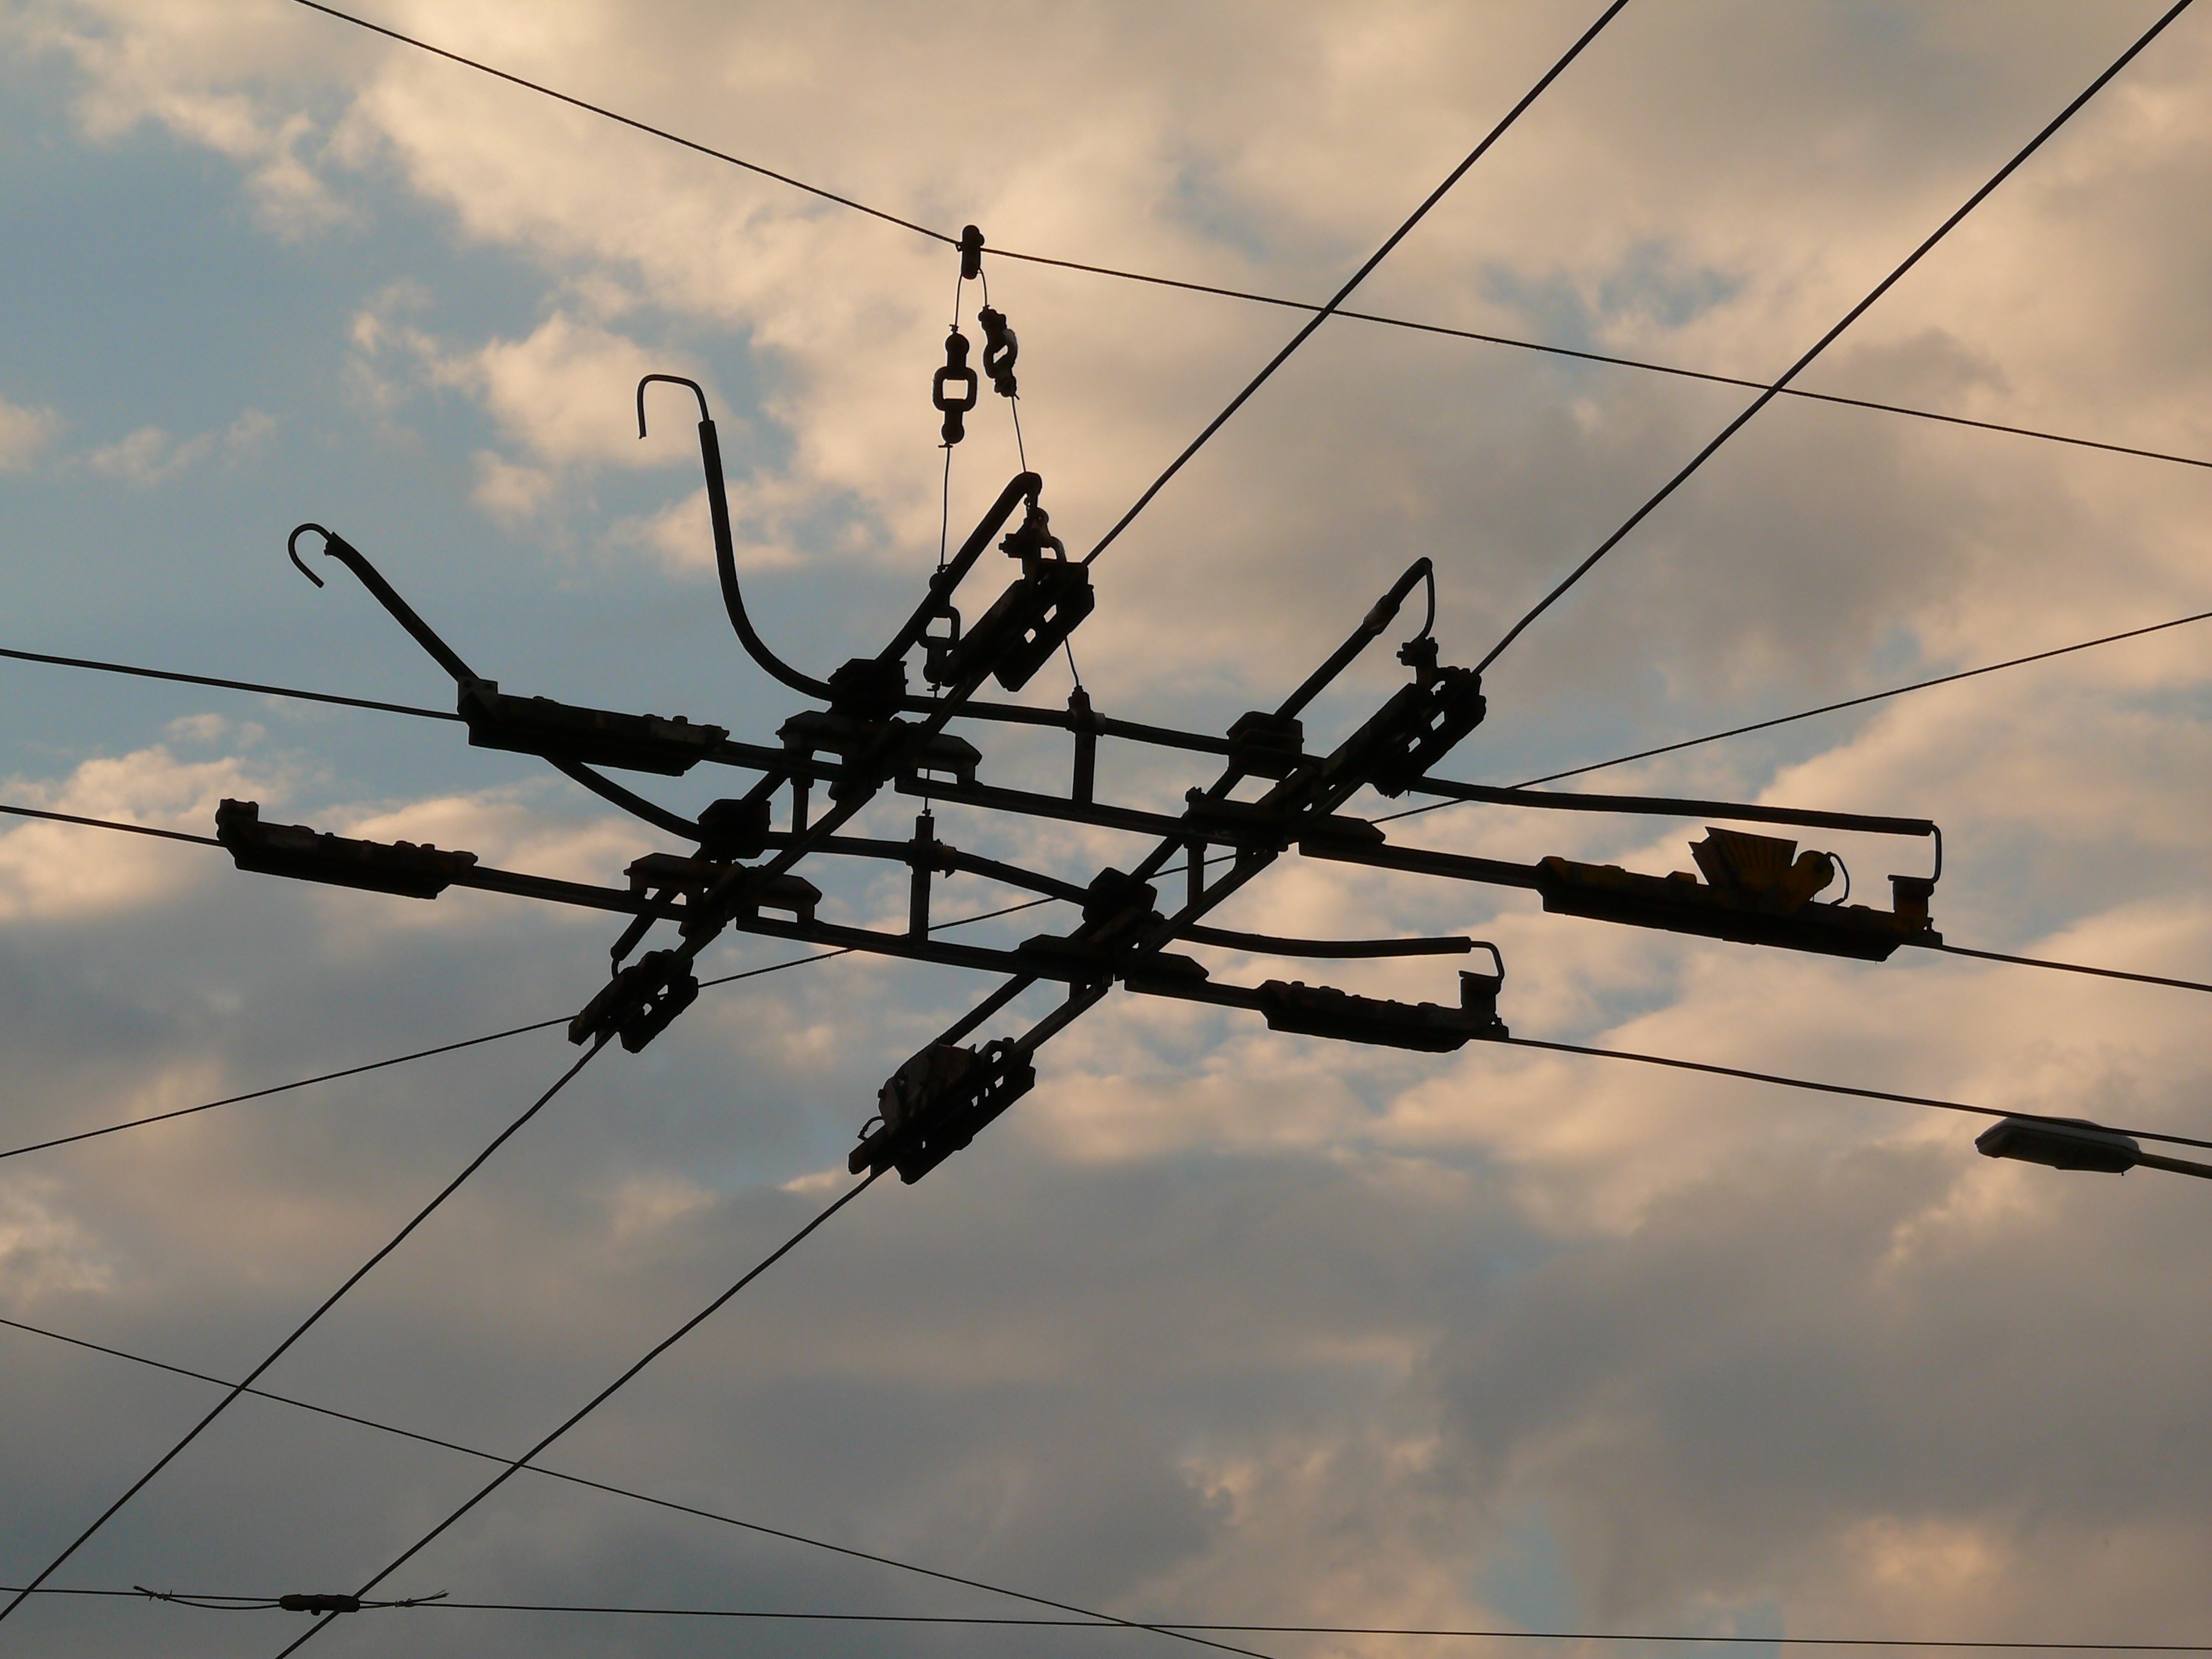
branch, light, fence, barbed wire, sky, line, mast, street light, electricity, lighting, light fixture, atmosphere of earth, outdoor structure, wire fencing, home fencing, electrical supply, electronics accessory, overhead power line